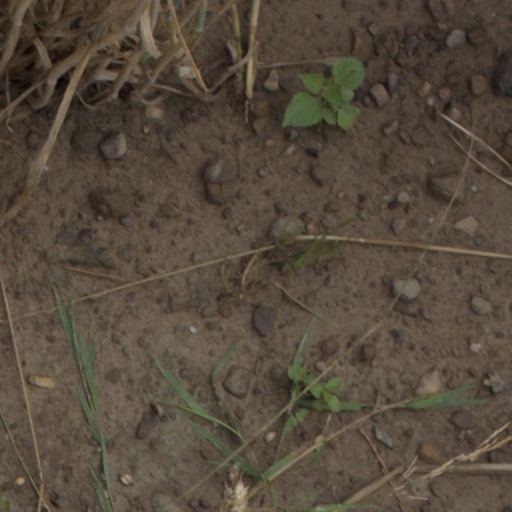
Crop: wheat